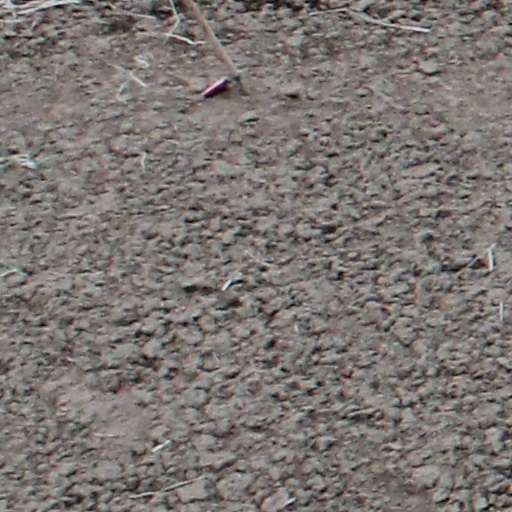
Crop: wheat